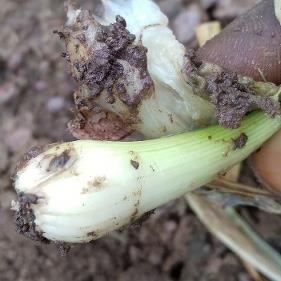
Crop: Onion
Condition: bulb-blight-d